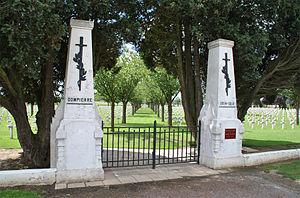
Le circuit du Souvenir est constitué d'un ensemble de lieux de mémoire de la Grande Guerre situé entre Péronne et Albert et ses environs, dans le département de la Somme. Long de 92 km, il relie les principaux sites des combats de la bataille de la Somme de 1916 et certains sites de la bataille du Kaiser et de l'offensive des Cent-Jours de 1918.
La nécropole nationale de Dompierre-Becquincourt est un cimetière militaire français de la Grande Guerre situé sur le territoire de la commune de Dompierre-Becquincourt dans le département de la Somme.
En France, une nécropole nationale est un cimetière militaire appartenant à l’État français.